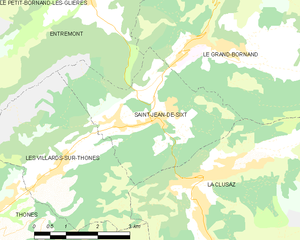
Carte des communes françaises Saint-Jean-de-Sixt